Ayu Ting Ting

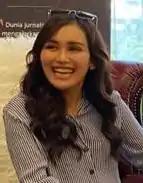

Ayu Rosmalina (born ), better known by her stage name Ayu Ting Ting, is an Indonesian singer and presenter. One of Indonesia's dangdut divas, she rose to fame following the sudden virality of her song ""Alamat Palsu"" ("Fake Address") in 2011. Her stage name "Ting Ting" means "virgin" in Indonesian.